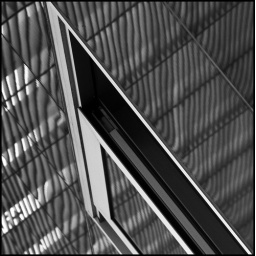
sitting on the 13 floor outdoor cafe balcony of candle house in leeds